Sándor Tarics

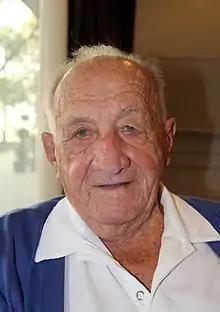
Tarics in 2012

Sándor Tarics (23 September 1913 – 21 May 2016) was a Hungarian water polo player who won a gold medal in the 1936 Summer Olympics.